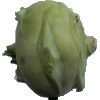
Label: Kohlrabi 1